Lithuanian calendar

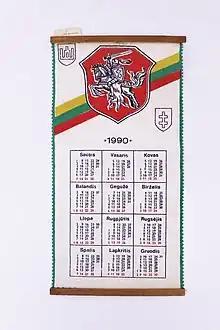
Lithuanian calendar from 1990

The Lithuanian calendar is unusual among Western countries in that neither the names of the months nor the names of the weekdays are derived from Greek or Norse mythology. They were formalized after Lithuania regained independence in 1918, based on historic names, and celebrate natural phenomena; three months are named for birds, two for trees, and the remainder for seasonal activities and features. The days of the week are simply ordinal numbers. The Lithuanian calendar shows some similarities with the Slavic calendars.